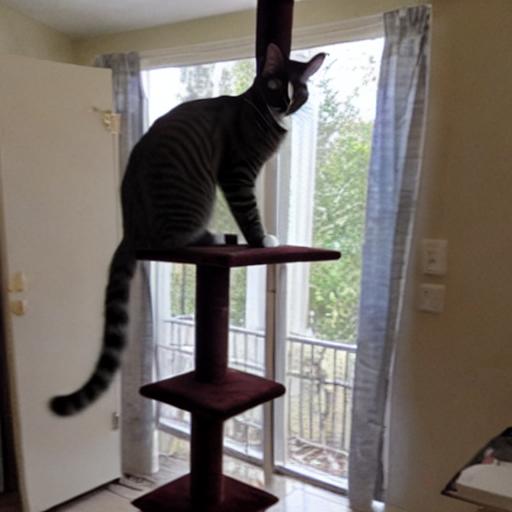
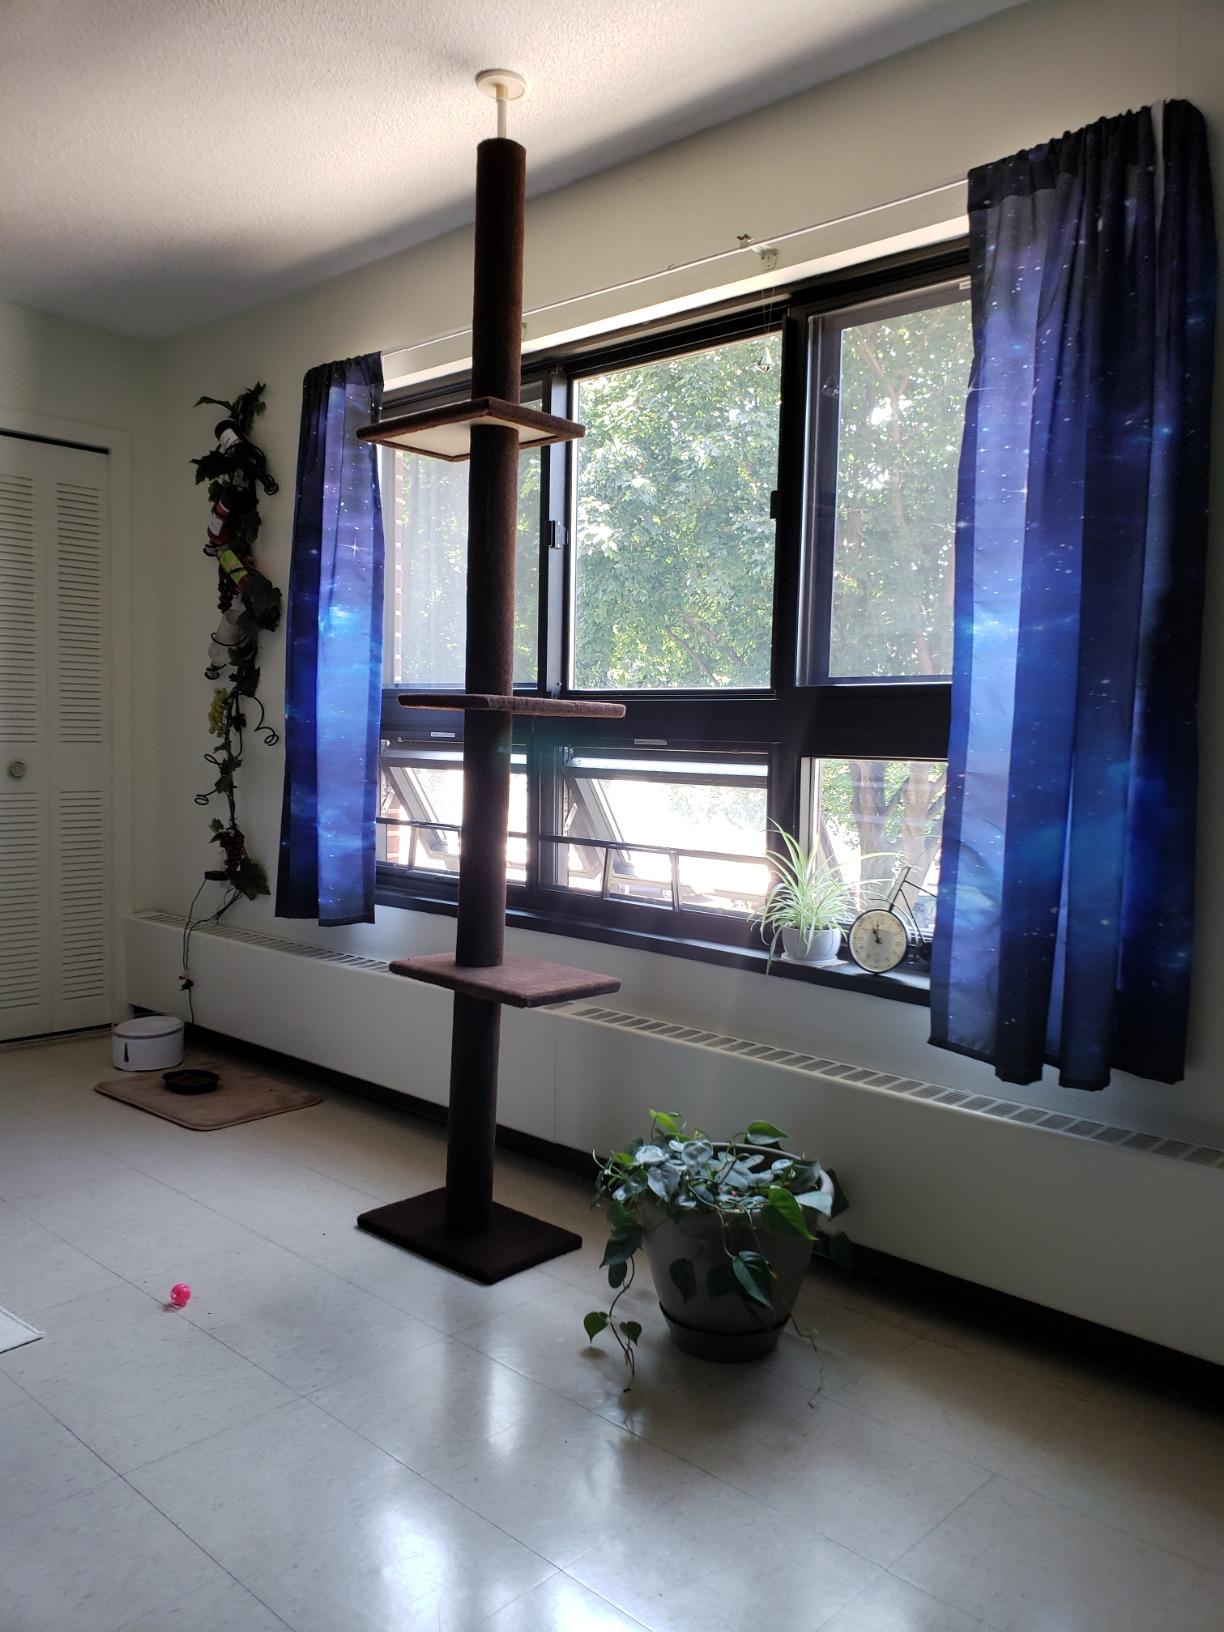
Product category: items_cat tree
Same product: no